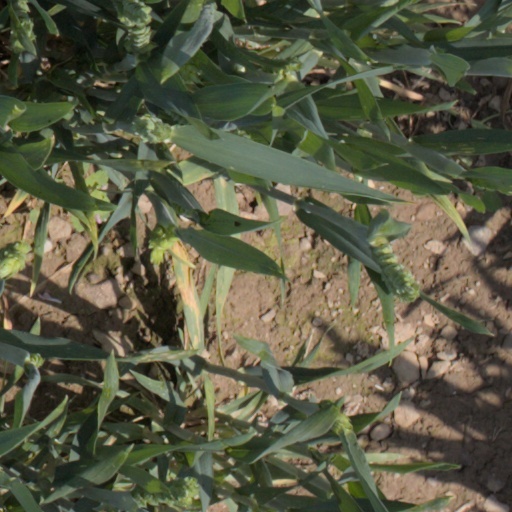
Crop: wheat